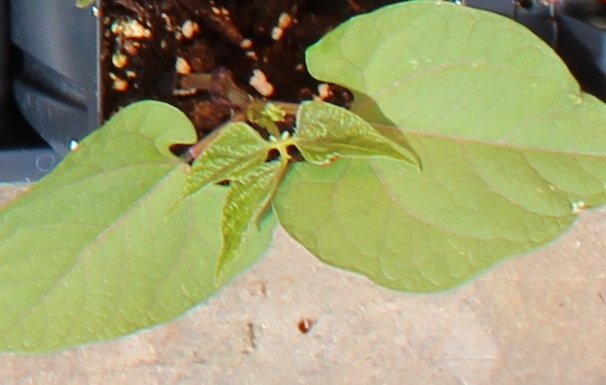
Label: Blackbean